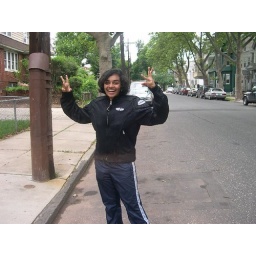
priyal looking cute in her motorcycle jacket